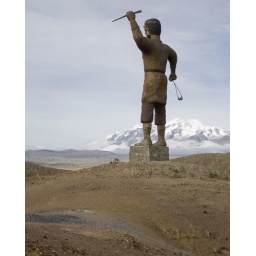
Statue of Tupak Katari, the indigenous revolutionary leader, on a hill near Achacachi, Bolivia, the heartland of the red poncho militia.